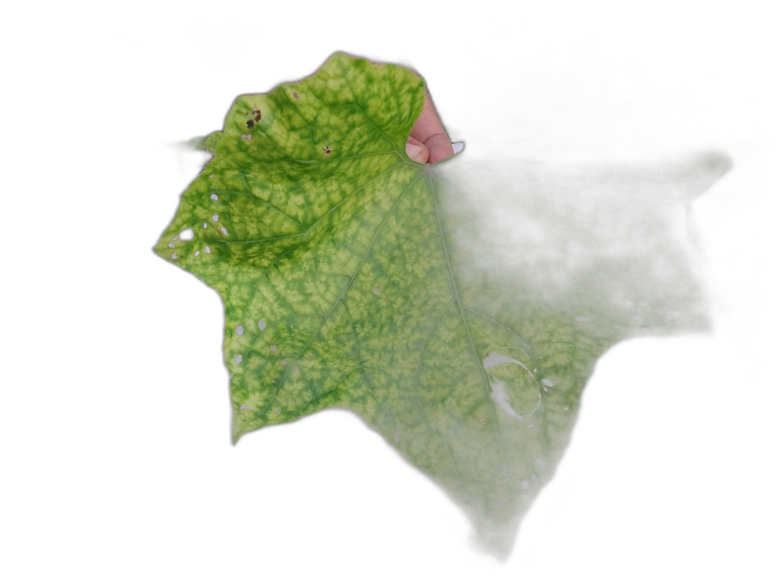
Crop: Zucchini
Label: Healthy